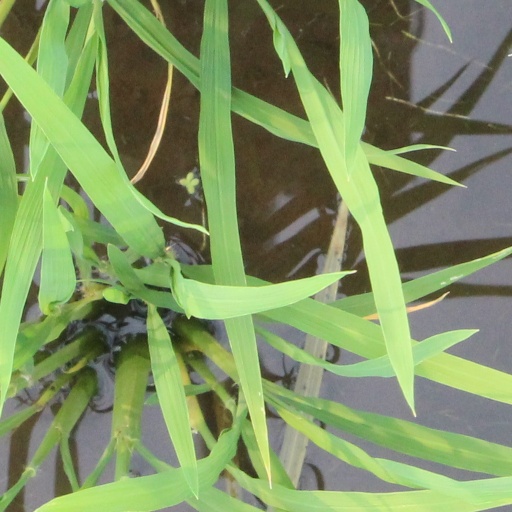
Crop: rice